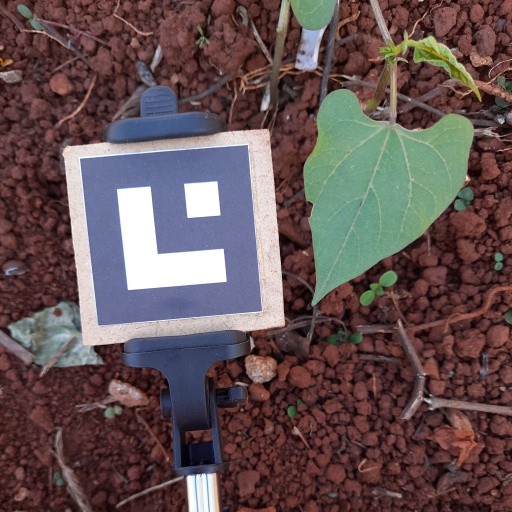
Observations: flat surface, eating holes in the edge, under shade